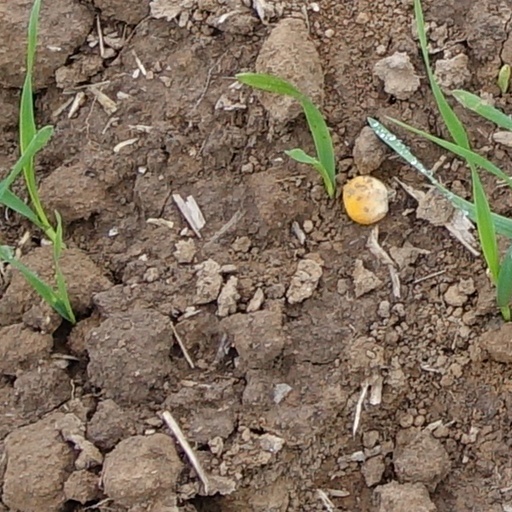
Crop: wheat